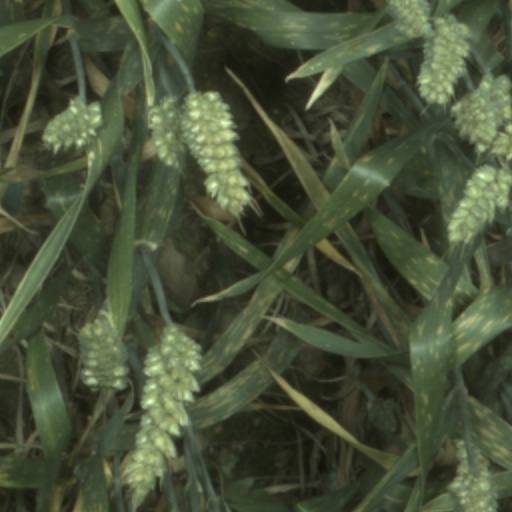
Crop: wheat